Cinco (crater)

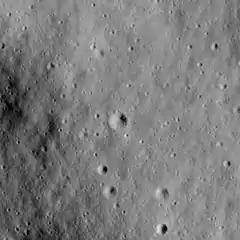
Apollo 16 image "a" at center, "b", "c", "d", and "e" at bottom

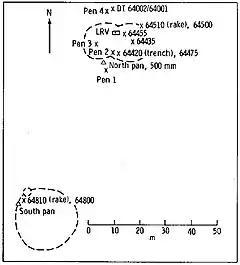
Planimetric map of Station 4 from the "Apollo 16 Preliminary Science Report". X indicates sample locations, 5-digit numbers are LRL sample numbers, rectangle is lunar rover (dot indicates TV camera), black spots are large rocks, dashed lines are crater rims or other topographic features, and triangles are panorama stations.

Cinco is a small crater in the Descartes Highlands of the Moon visited by the astronauts of Apollo 16. The crater is one of a group of five (hence the name, Spanish for "five") craters that were collectively called the Cinco craters during the Apollo 16 mission. The craters were designated "a", "b", "c", "d", and "e", and the largest ("a") was officially named "Cinco" after the mission in 1973 by the IAU.